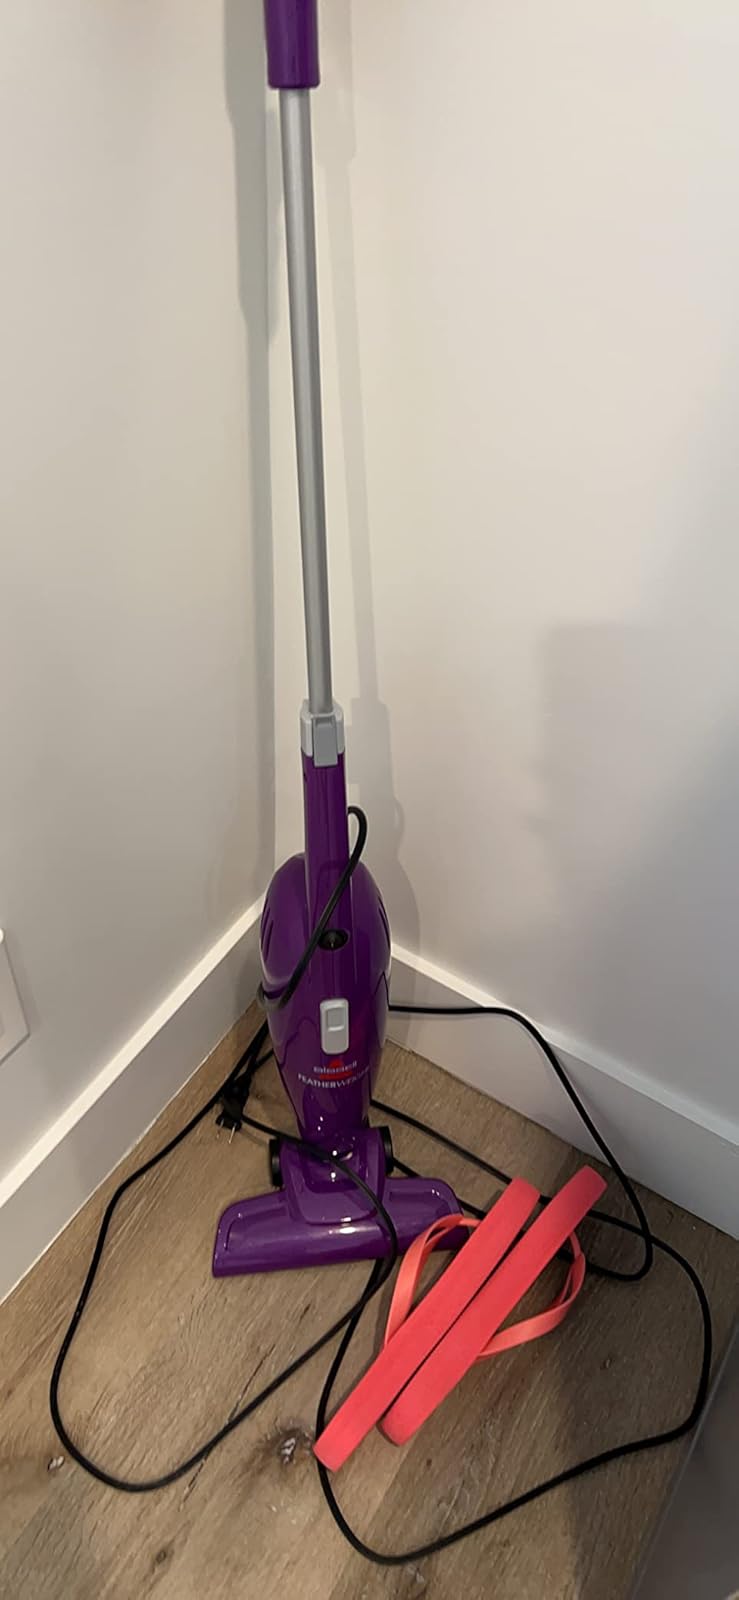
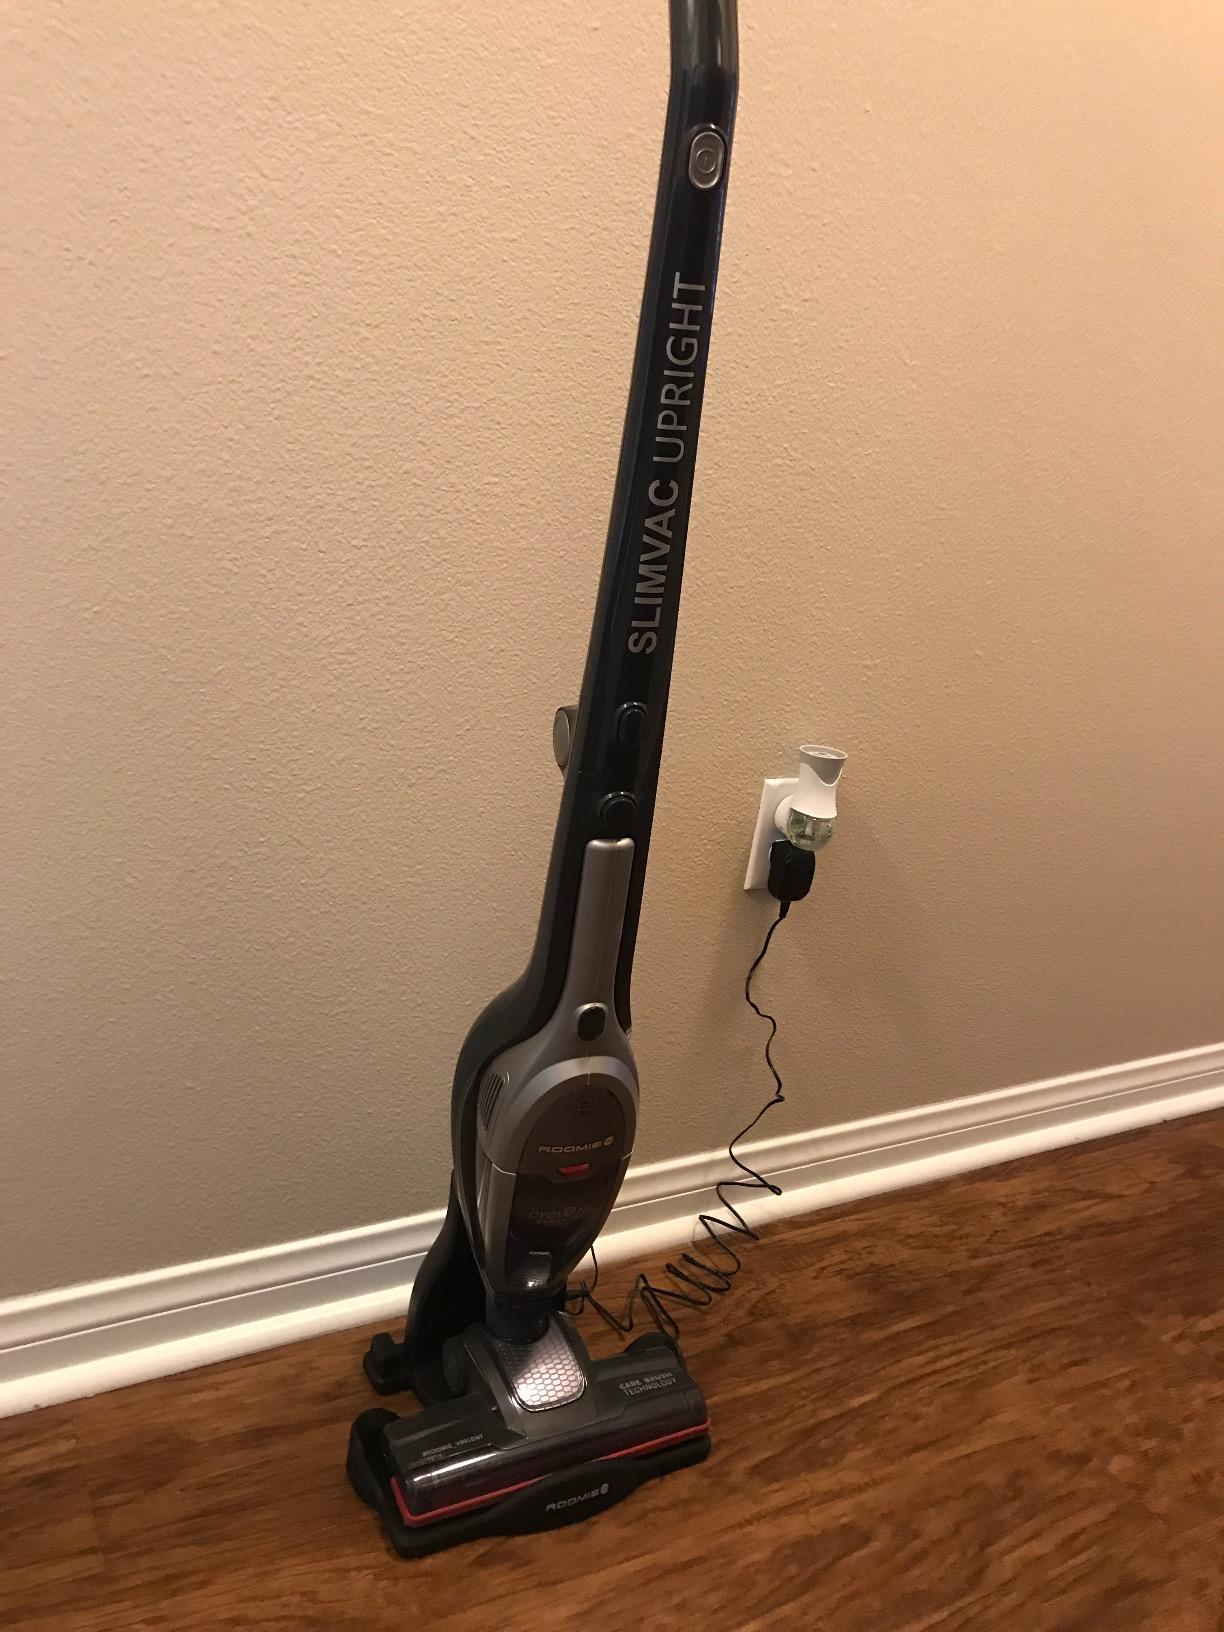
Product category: items_vacuum
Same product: no